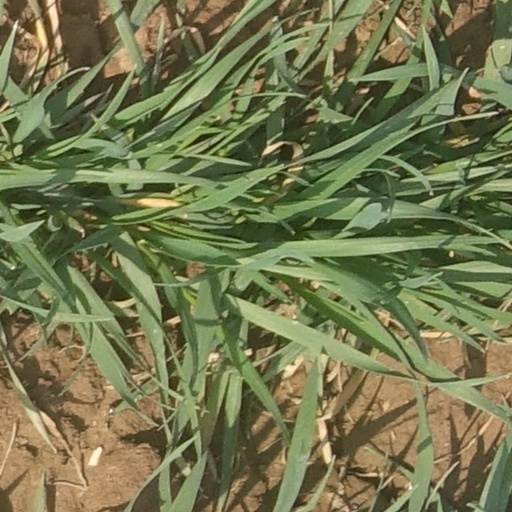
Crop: wheat